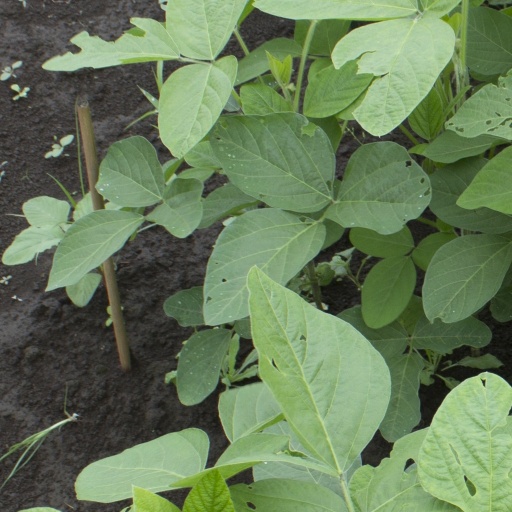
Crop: soybean